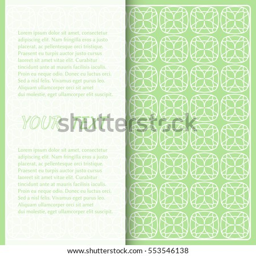
vector template for card or invitation with thin line geometric background and place for the text .